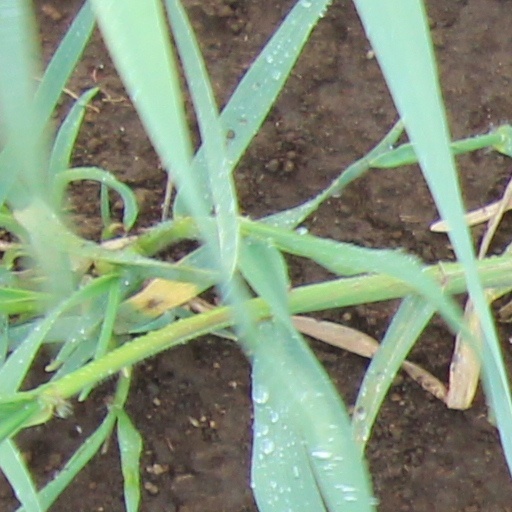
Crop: wheat